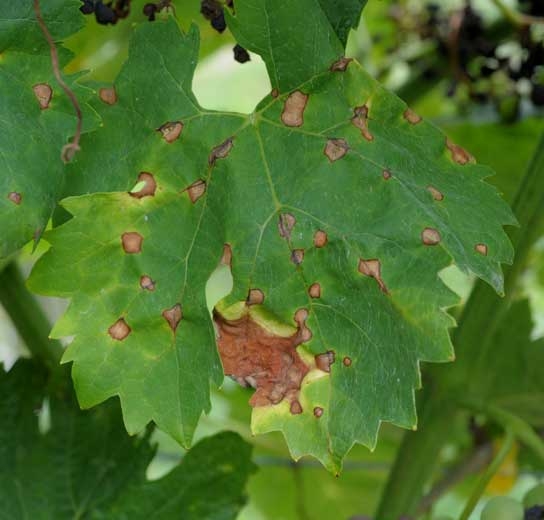
Labels: grape leaf black rot